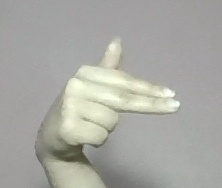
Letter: ghain